Melodrama/Random/Melbourne

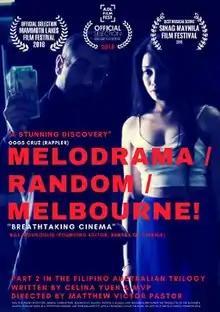
Theatrical release poster

Melodrama/Random/Melbourne is an Australian feature film about a young feminist filmmaker documenting the men's rights movement and seduction community pickup artist (PUA) movement. The film is part two in Matthew Victor Pastor's Fil-Aus trilogy. It had its Australian premiere at the 2018 Adelaide Film Festival, Philippine premiere at the 2018 Sinag Maynila Film Festival and its North American premiere at the 2018 Mammoth Lakes Film Festival. In 2019 the film's soundtrack was nominated for the 67th edition of the FAMAS Award (Filipino Academy of Movie Arts and Sciences Award) for composer Fergus Cronkite.